Kreativum

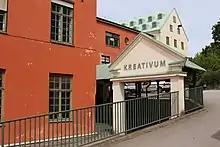
Image of the Kreativum science center

Kreativum is a science center located in the city of Karlshamn, Sweden. The center was founded by Peter Enckell and opened by Carl XVI Gustaf on 28 May 1995. Karlshamn Municipality acquired the center in December 2017. The governing coalition in Karlshamn Municipality announced an intent to sell the center for cost reasons in September 2023.